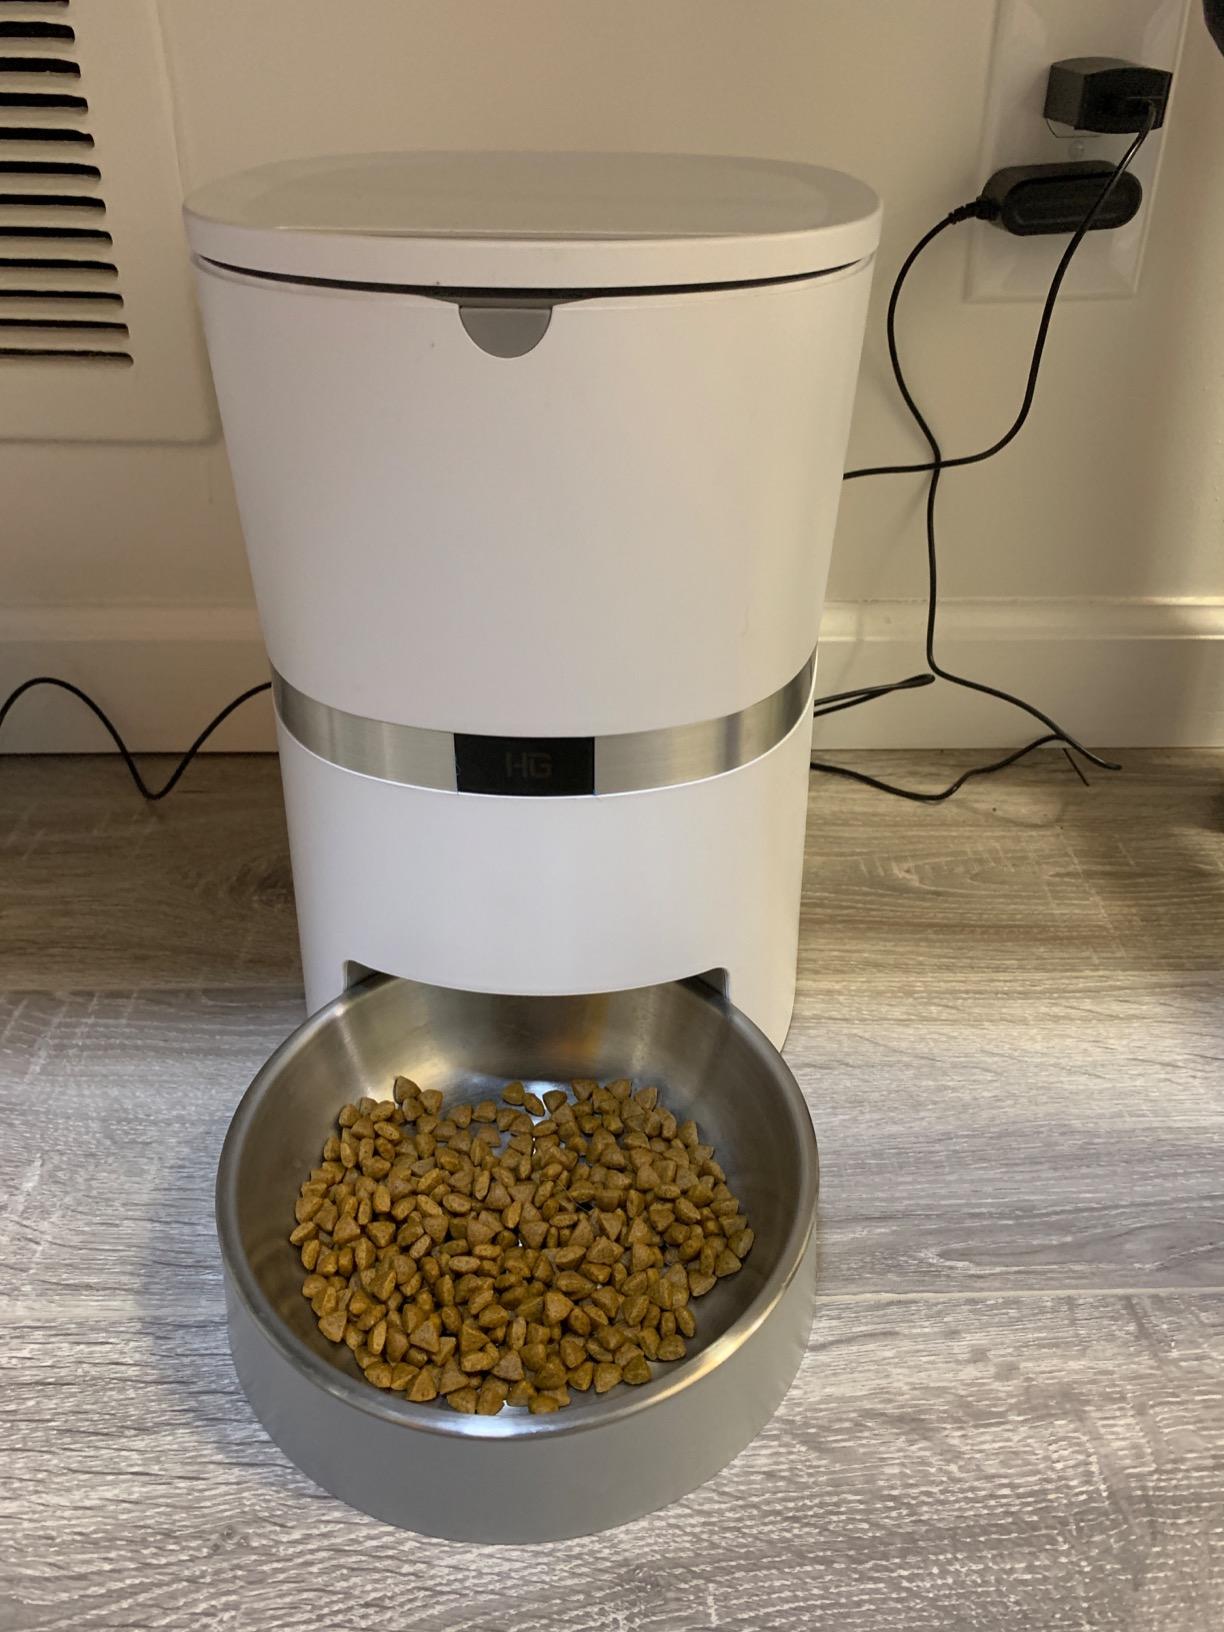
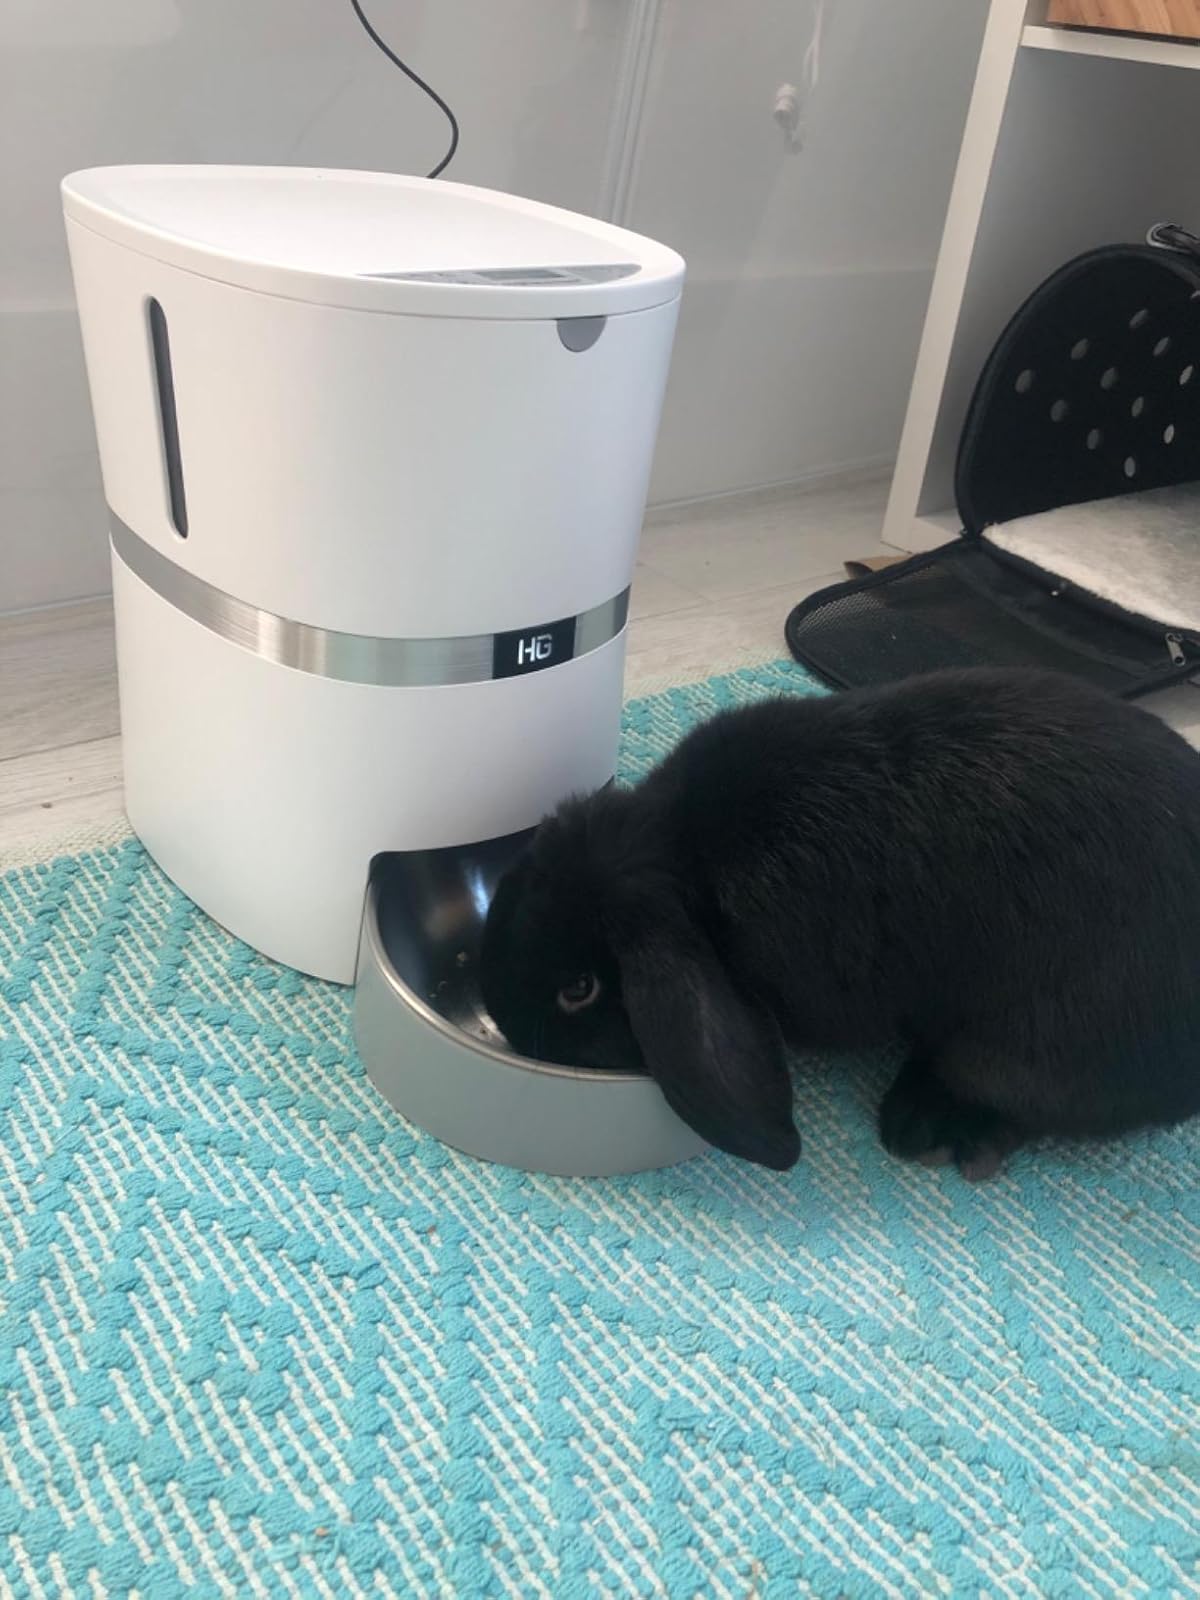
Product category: items_feeder
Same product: yes